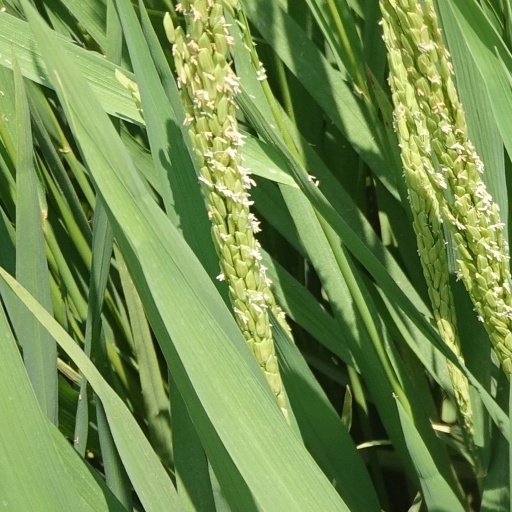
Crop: rice